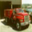
Label: truck